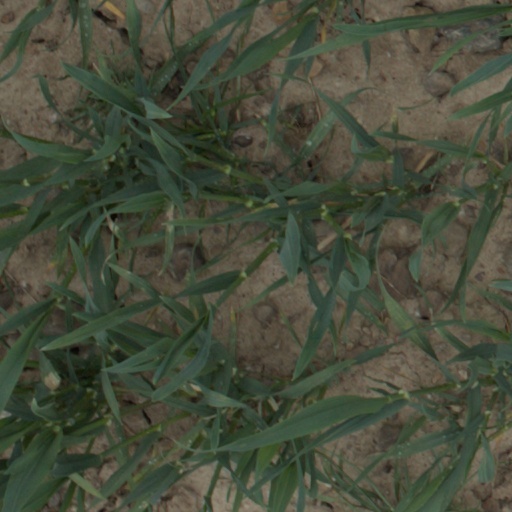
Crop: wheat